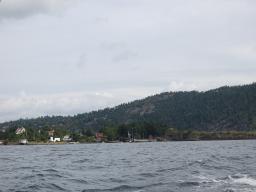
Label: Background_without_leaves